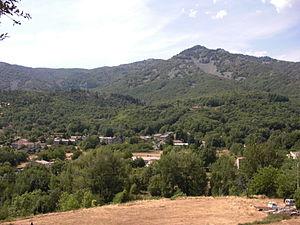
Le mont Aigu, situé dans le massif du Tanargue et le département de l'Ardèche, culmine à 1 316 mètres d'altitude. Il se trouve à l'aplomb sud du bourg principal de La Souche.
La Souche est une commune de la Cévenne ardéchoise située à 16 kilomètres d'Aubenas et à 29 kilomètres de Langogne. Les habitants de la municipalité s'appellent les Souchois et les Souchoises, ils étaient au nombre de 356 au recensement INSEE de 2011. Administrativement, la localité fait partie du canton de Haute-Ardèche, lui-même compris dans le département de l'Ardèche, en région Auvergne-Rhône-Alpes. La municipalité est adhérente de la communauté de communes Ardèche des Sources et Volcans depuis sa création en 2014.
Le Tanargue est un massif français compris dans le Massif central, culminant à 1 511 mètres au sommet du Grand Tanargue. Allongé d'ouest en est sur 15 à 20 kilomètres, son pourtour fait environ 50 kilomètres pour une surface de 4 725,79 hectares. Il est surnommé « montagne du Tonnerre ». Le massif possède également un climat cévenol caractéristique, avec des cumuls annuels de précipitations parmi les plus hauts de France métropolitaine. En raison de ses particularités topographiques, géologiques et climatiques, il est une figure symbolique importante de l'Ardèche, ayant alimenté récits et représentations artistiques.